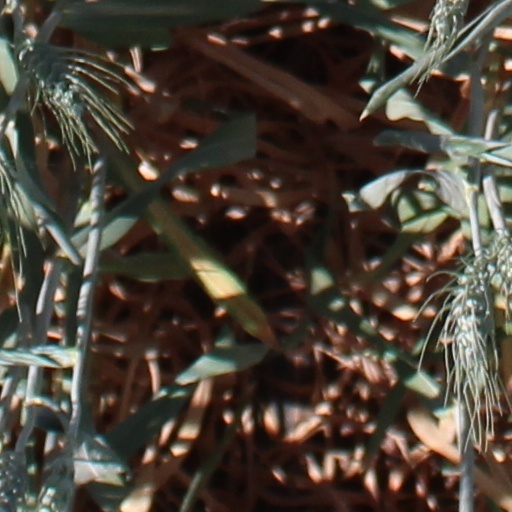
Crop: wheat